Kangra, Himachal Pradesh

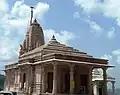
Kangra Śvetāmbara Jain Temple

It is the home of Masroor Rock Cut Temple built by the Pandavas, also known as Himalayan Pyramids and wonder of the world for being likely contender for the UNESCO World Heritage Site.